Jowst

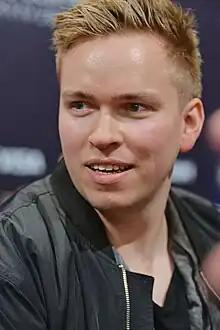
Steen at the Eurovision Song Contest 2017 Press Meet&Greet

Joakim With Steen (born 26 June 1989), better known as Jowst (stylised in all caps), is a Norwegian music producer and songwriter. He represented Norway in the Eurovision Song Contest 2017 alongside vocalist Aleksander Walmann with the song "Grab the Moment", finishing in 10th place.